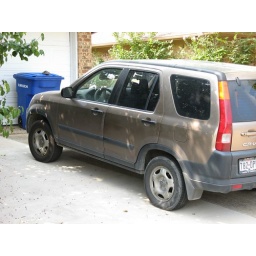
the homeowner's car - note the torn off violation stickers all over the windows